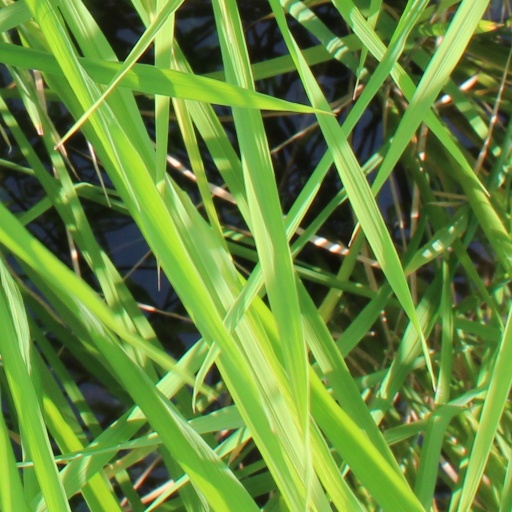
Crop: rice